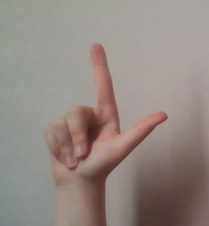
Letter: laam